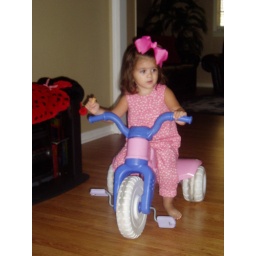
maci riding the bike in the house